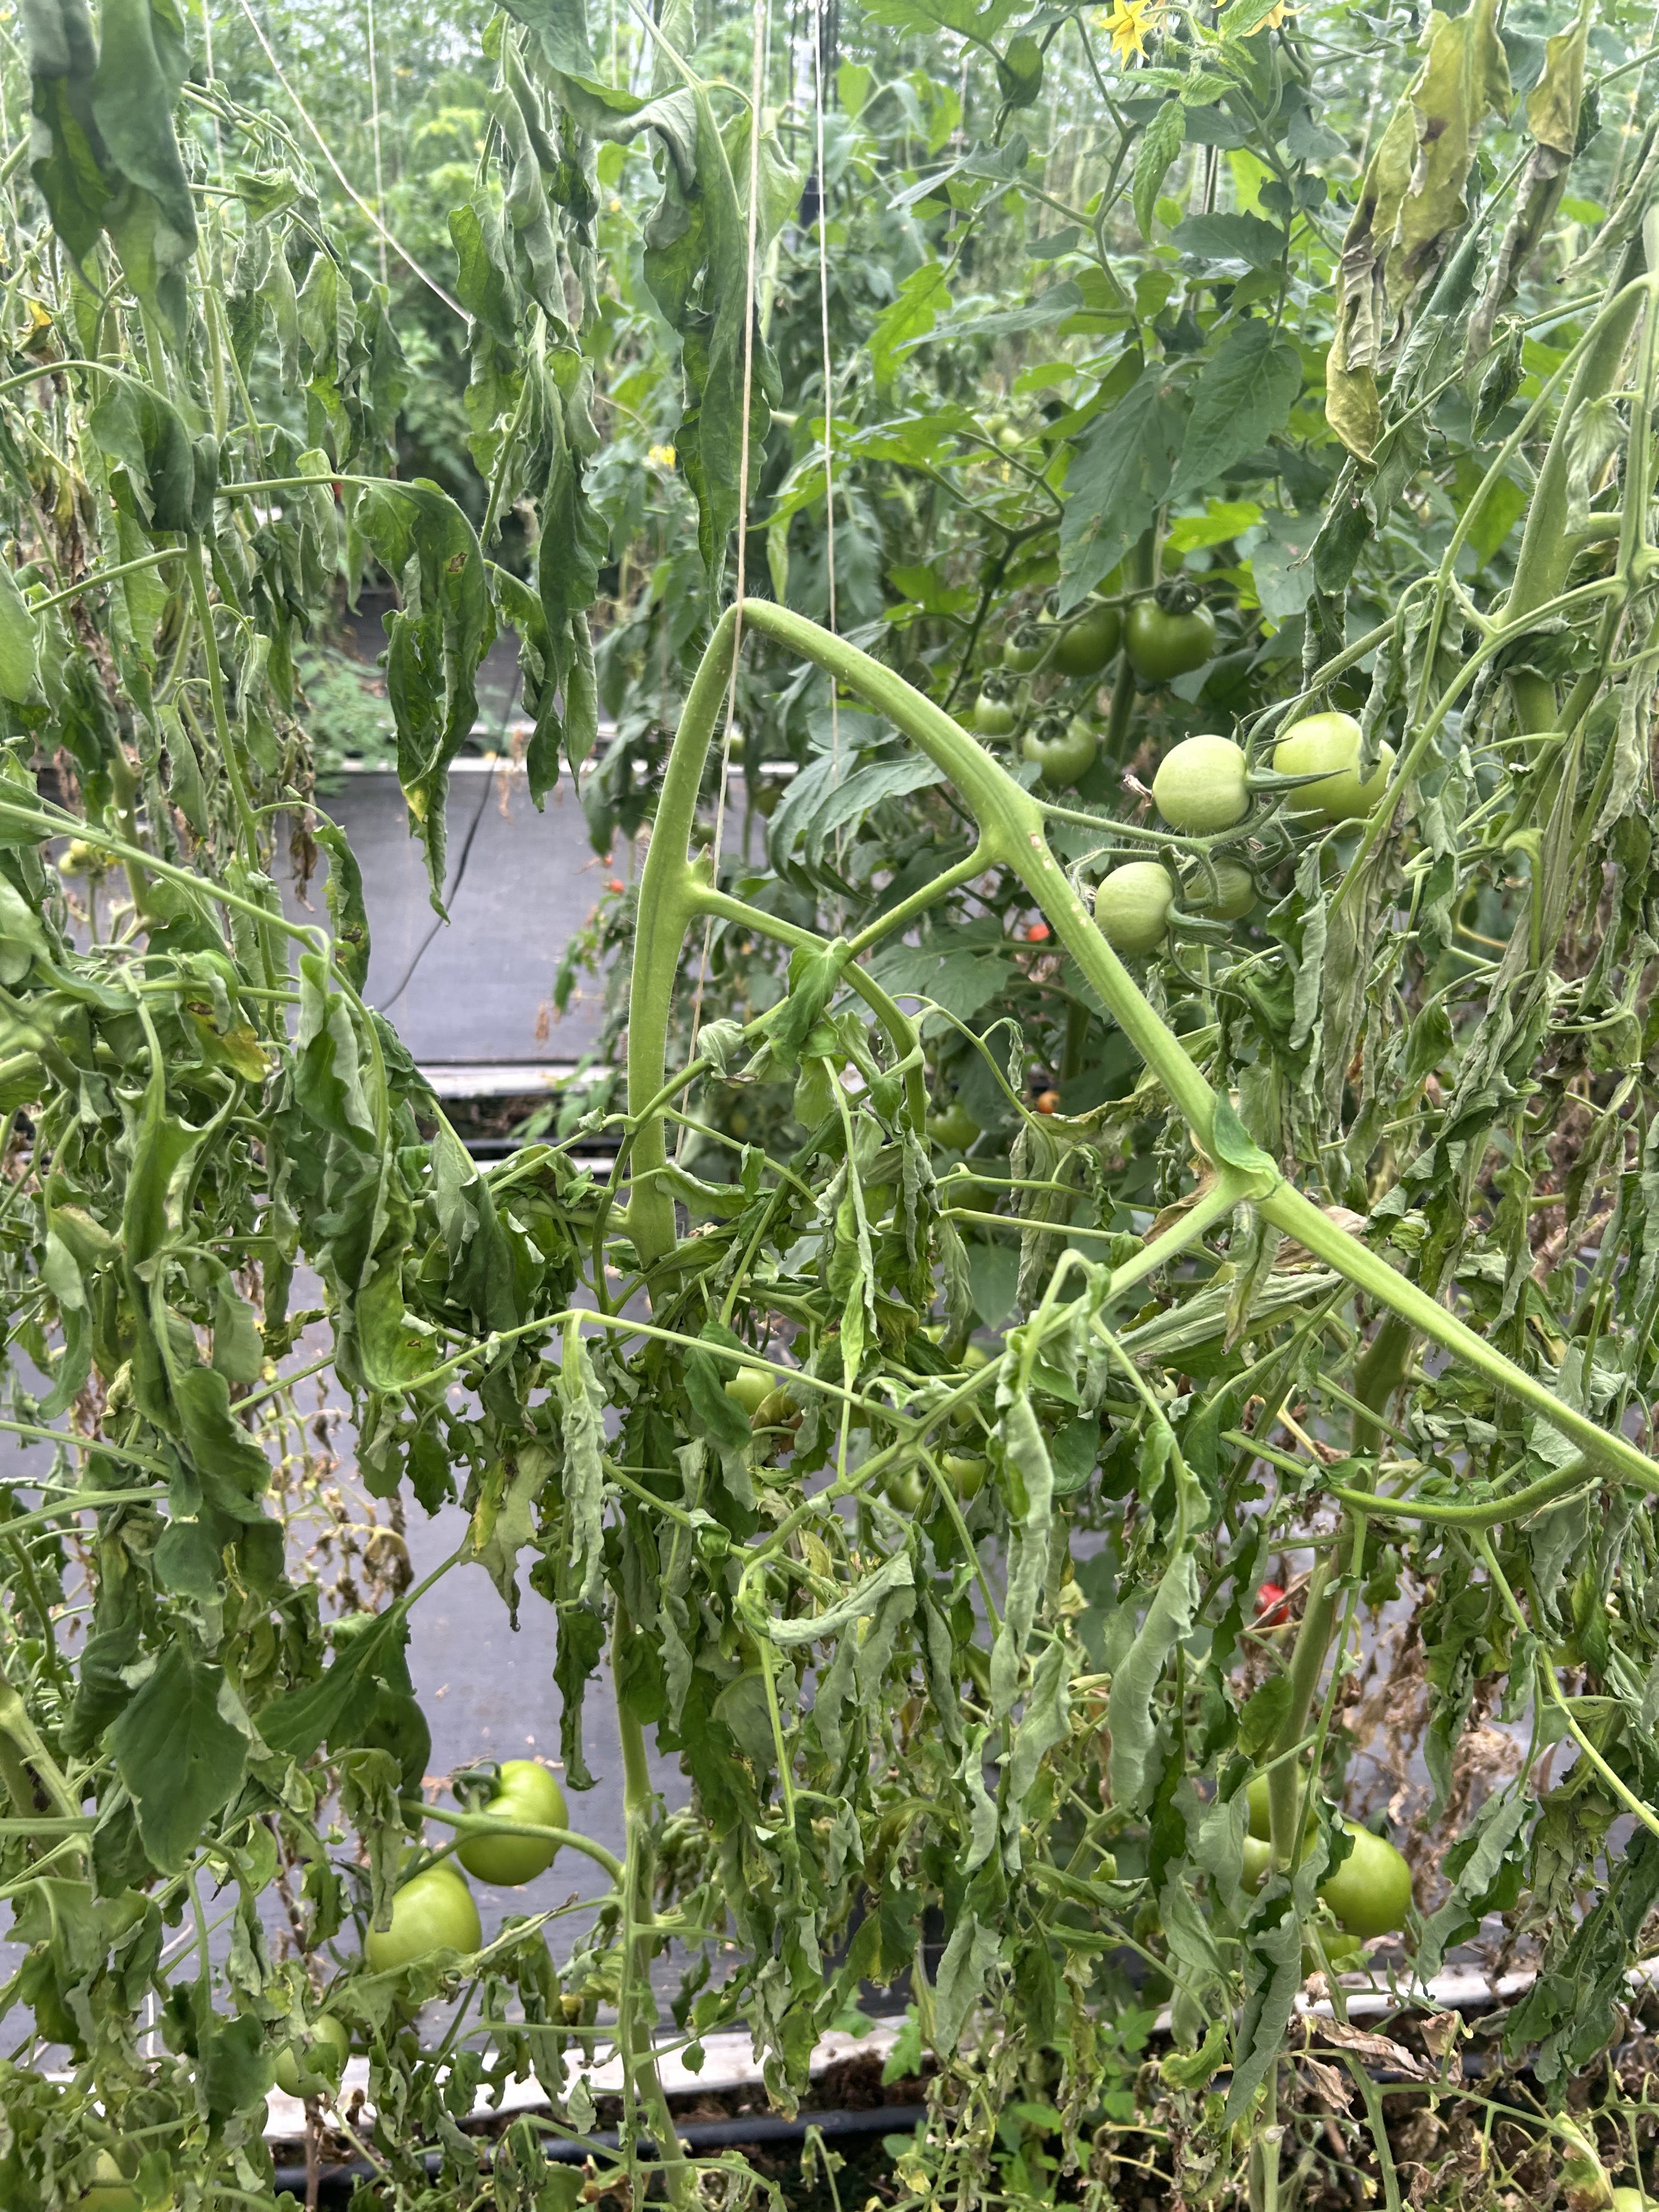
Disease: Wilt